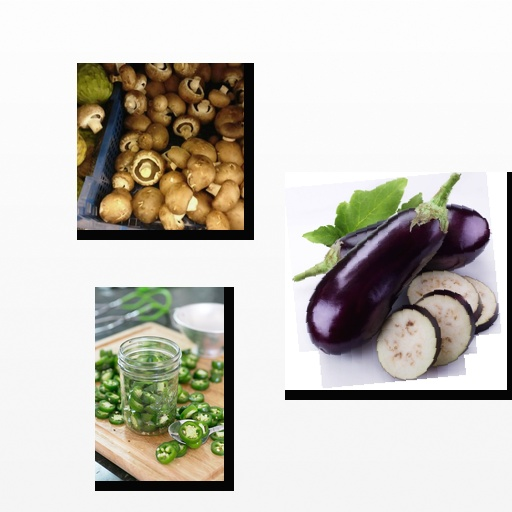
Food items: jalapeno, eggplant, mushroom